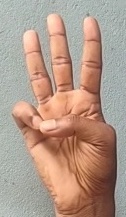
ASL sign: 6